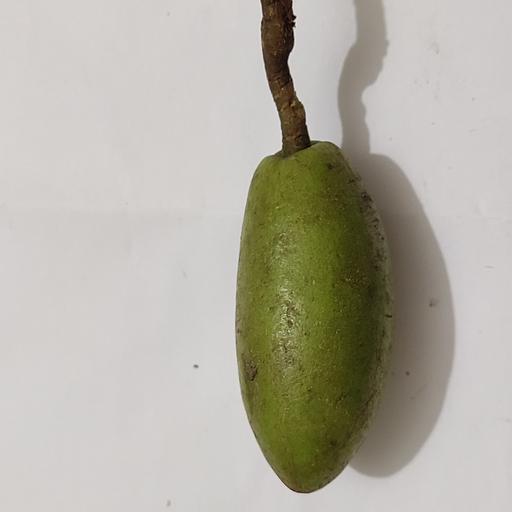
Crop type: Olive